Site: brandenburg
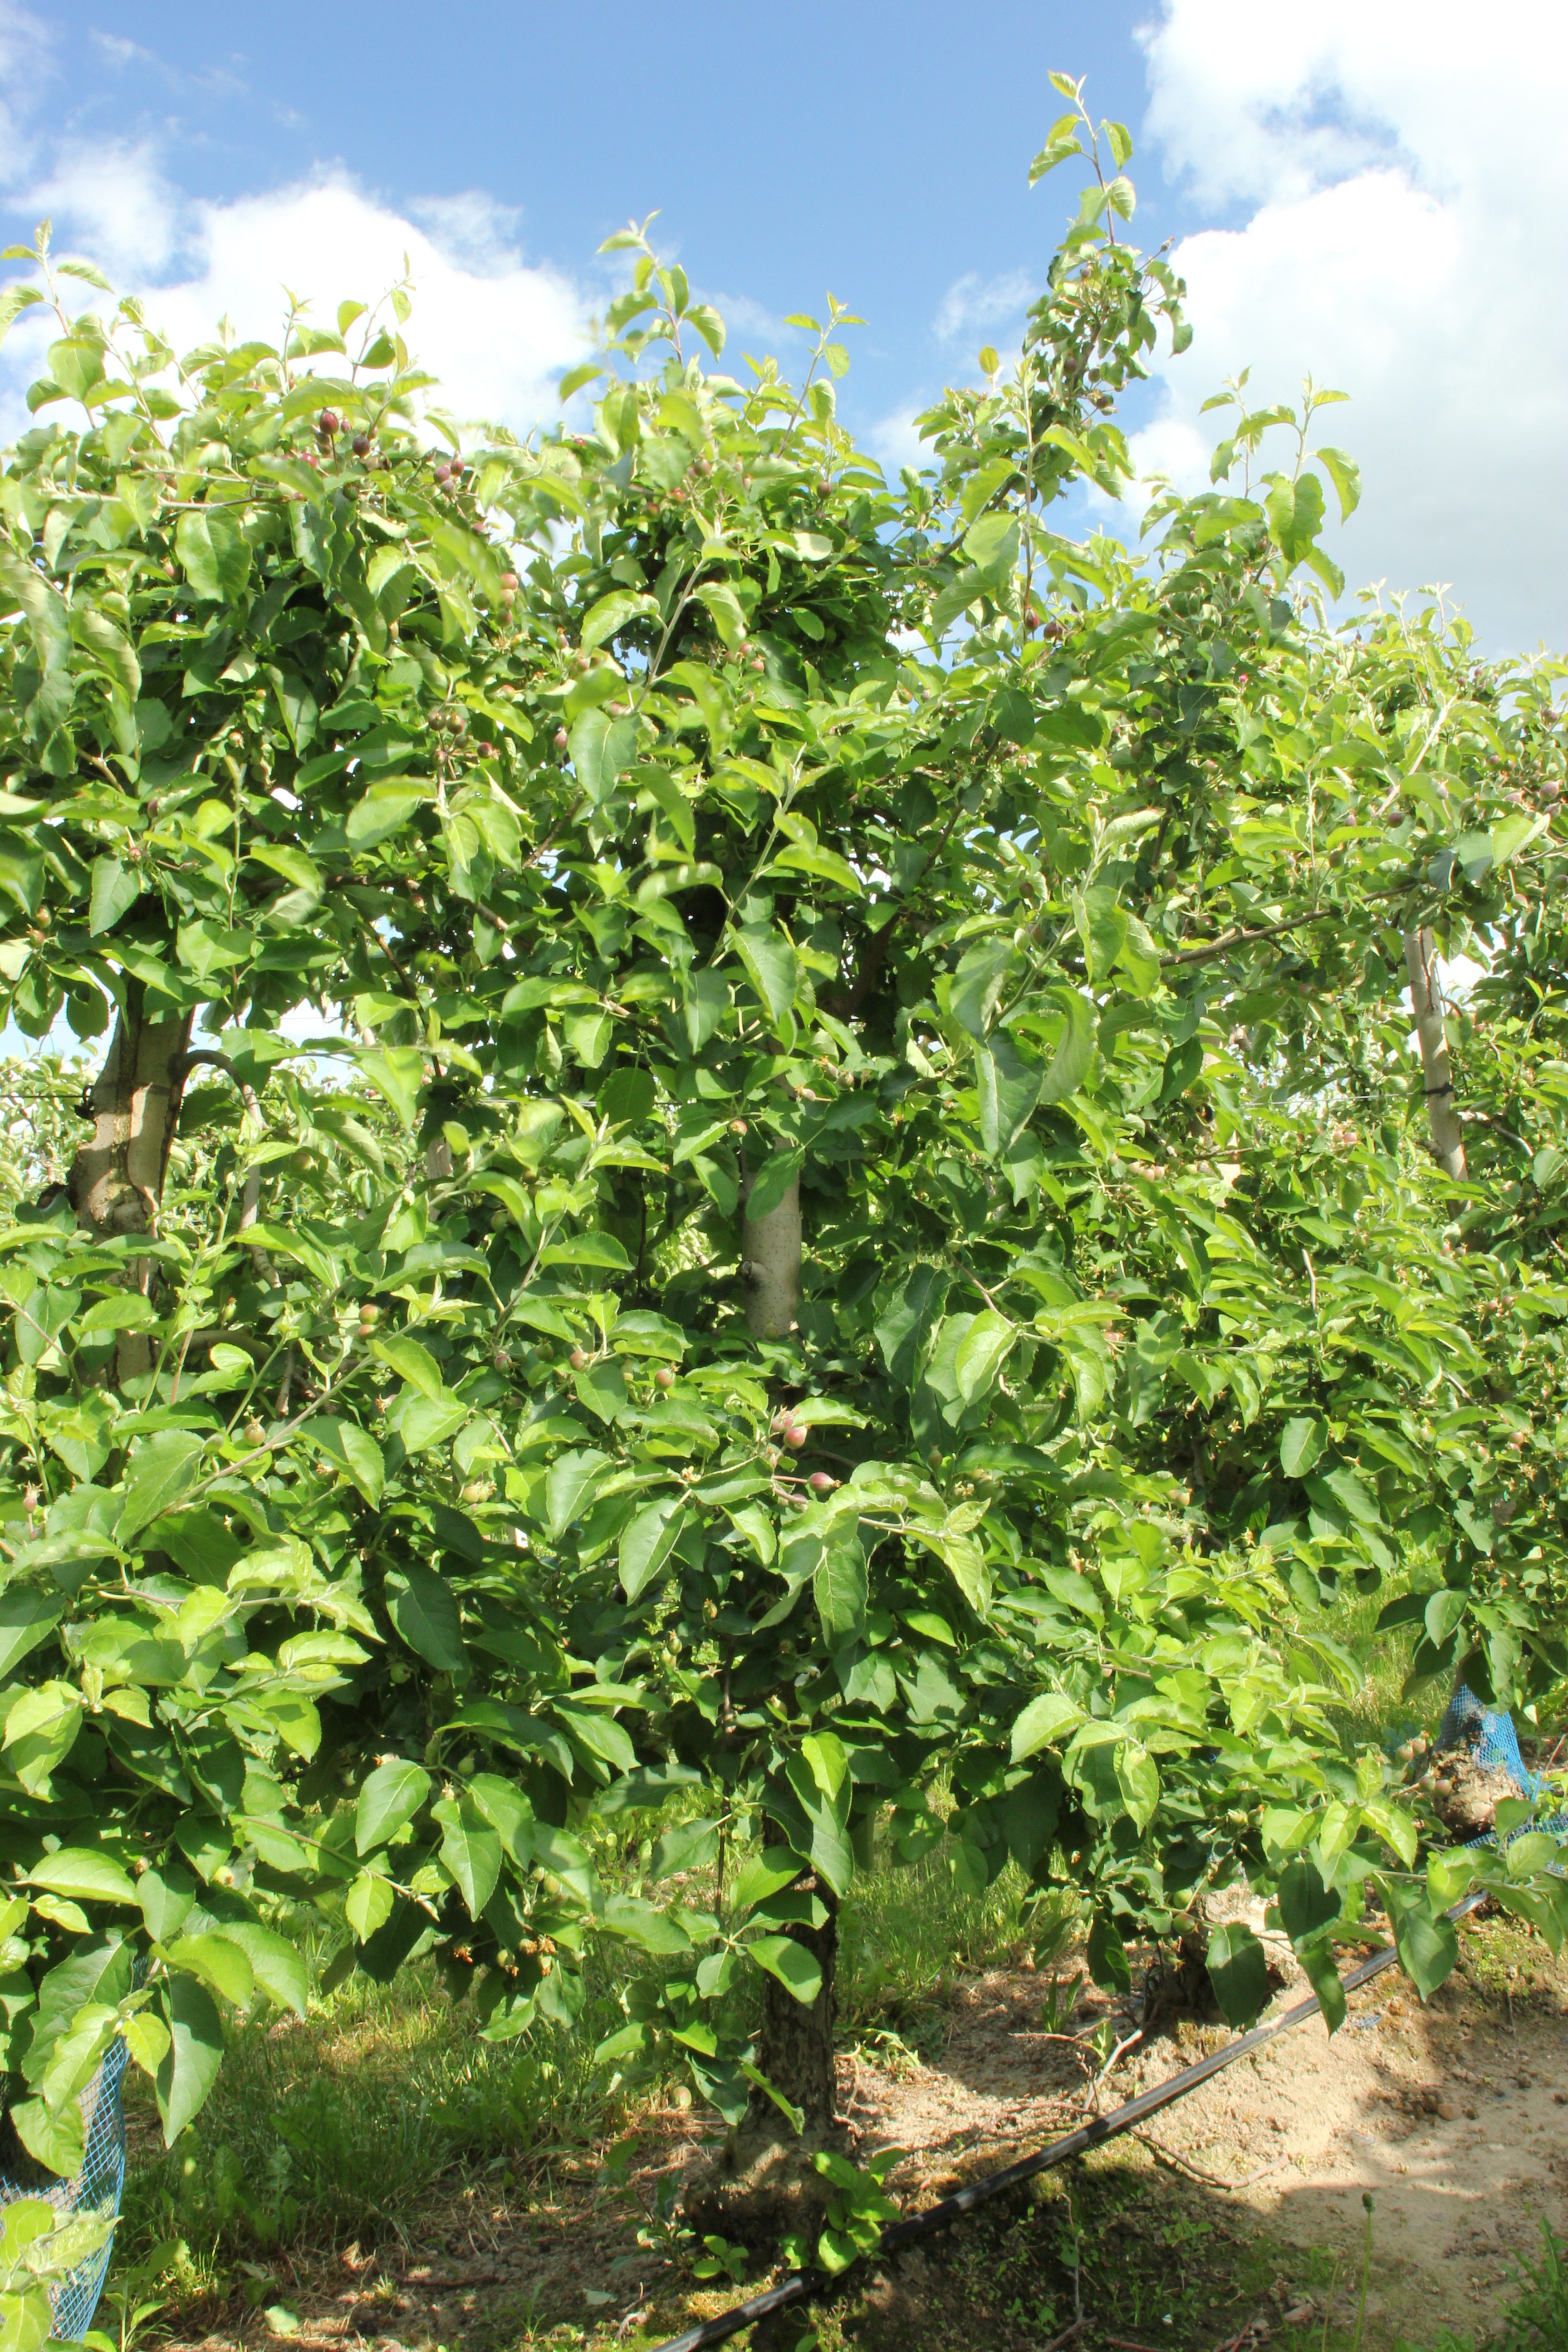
Growth stage (BBCH 72): Development of fruit